Freedom From Religion Foundation

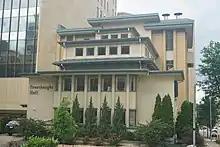
The Freedom From Religion Foundation's Freethought Hall in Madison, Wisconsin

The FFRF was co-founded by Anne Nicol Gaylor and her daughter, Annie Laurie Gaylor, in 1976 and was incorporated nationally on April 15, 1978, who split with Madalyn Murray O'Hair’s American Atheists, in response to O’Hair’s antisemitism. The organization was supported by over 19,000 members in 2012 and operated from an 1855-era building in Madison, Wisconsin, that once served as a church rectory.